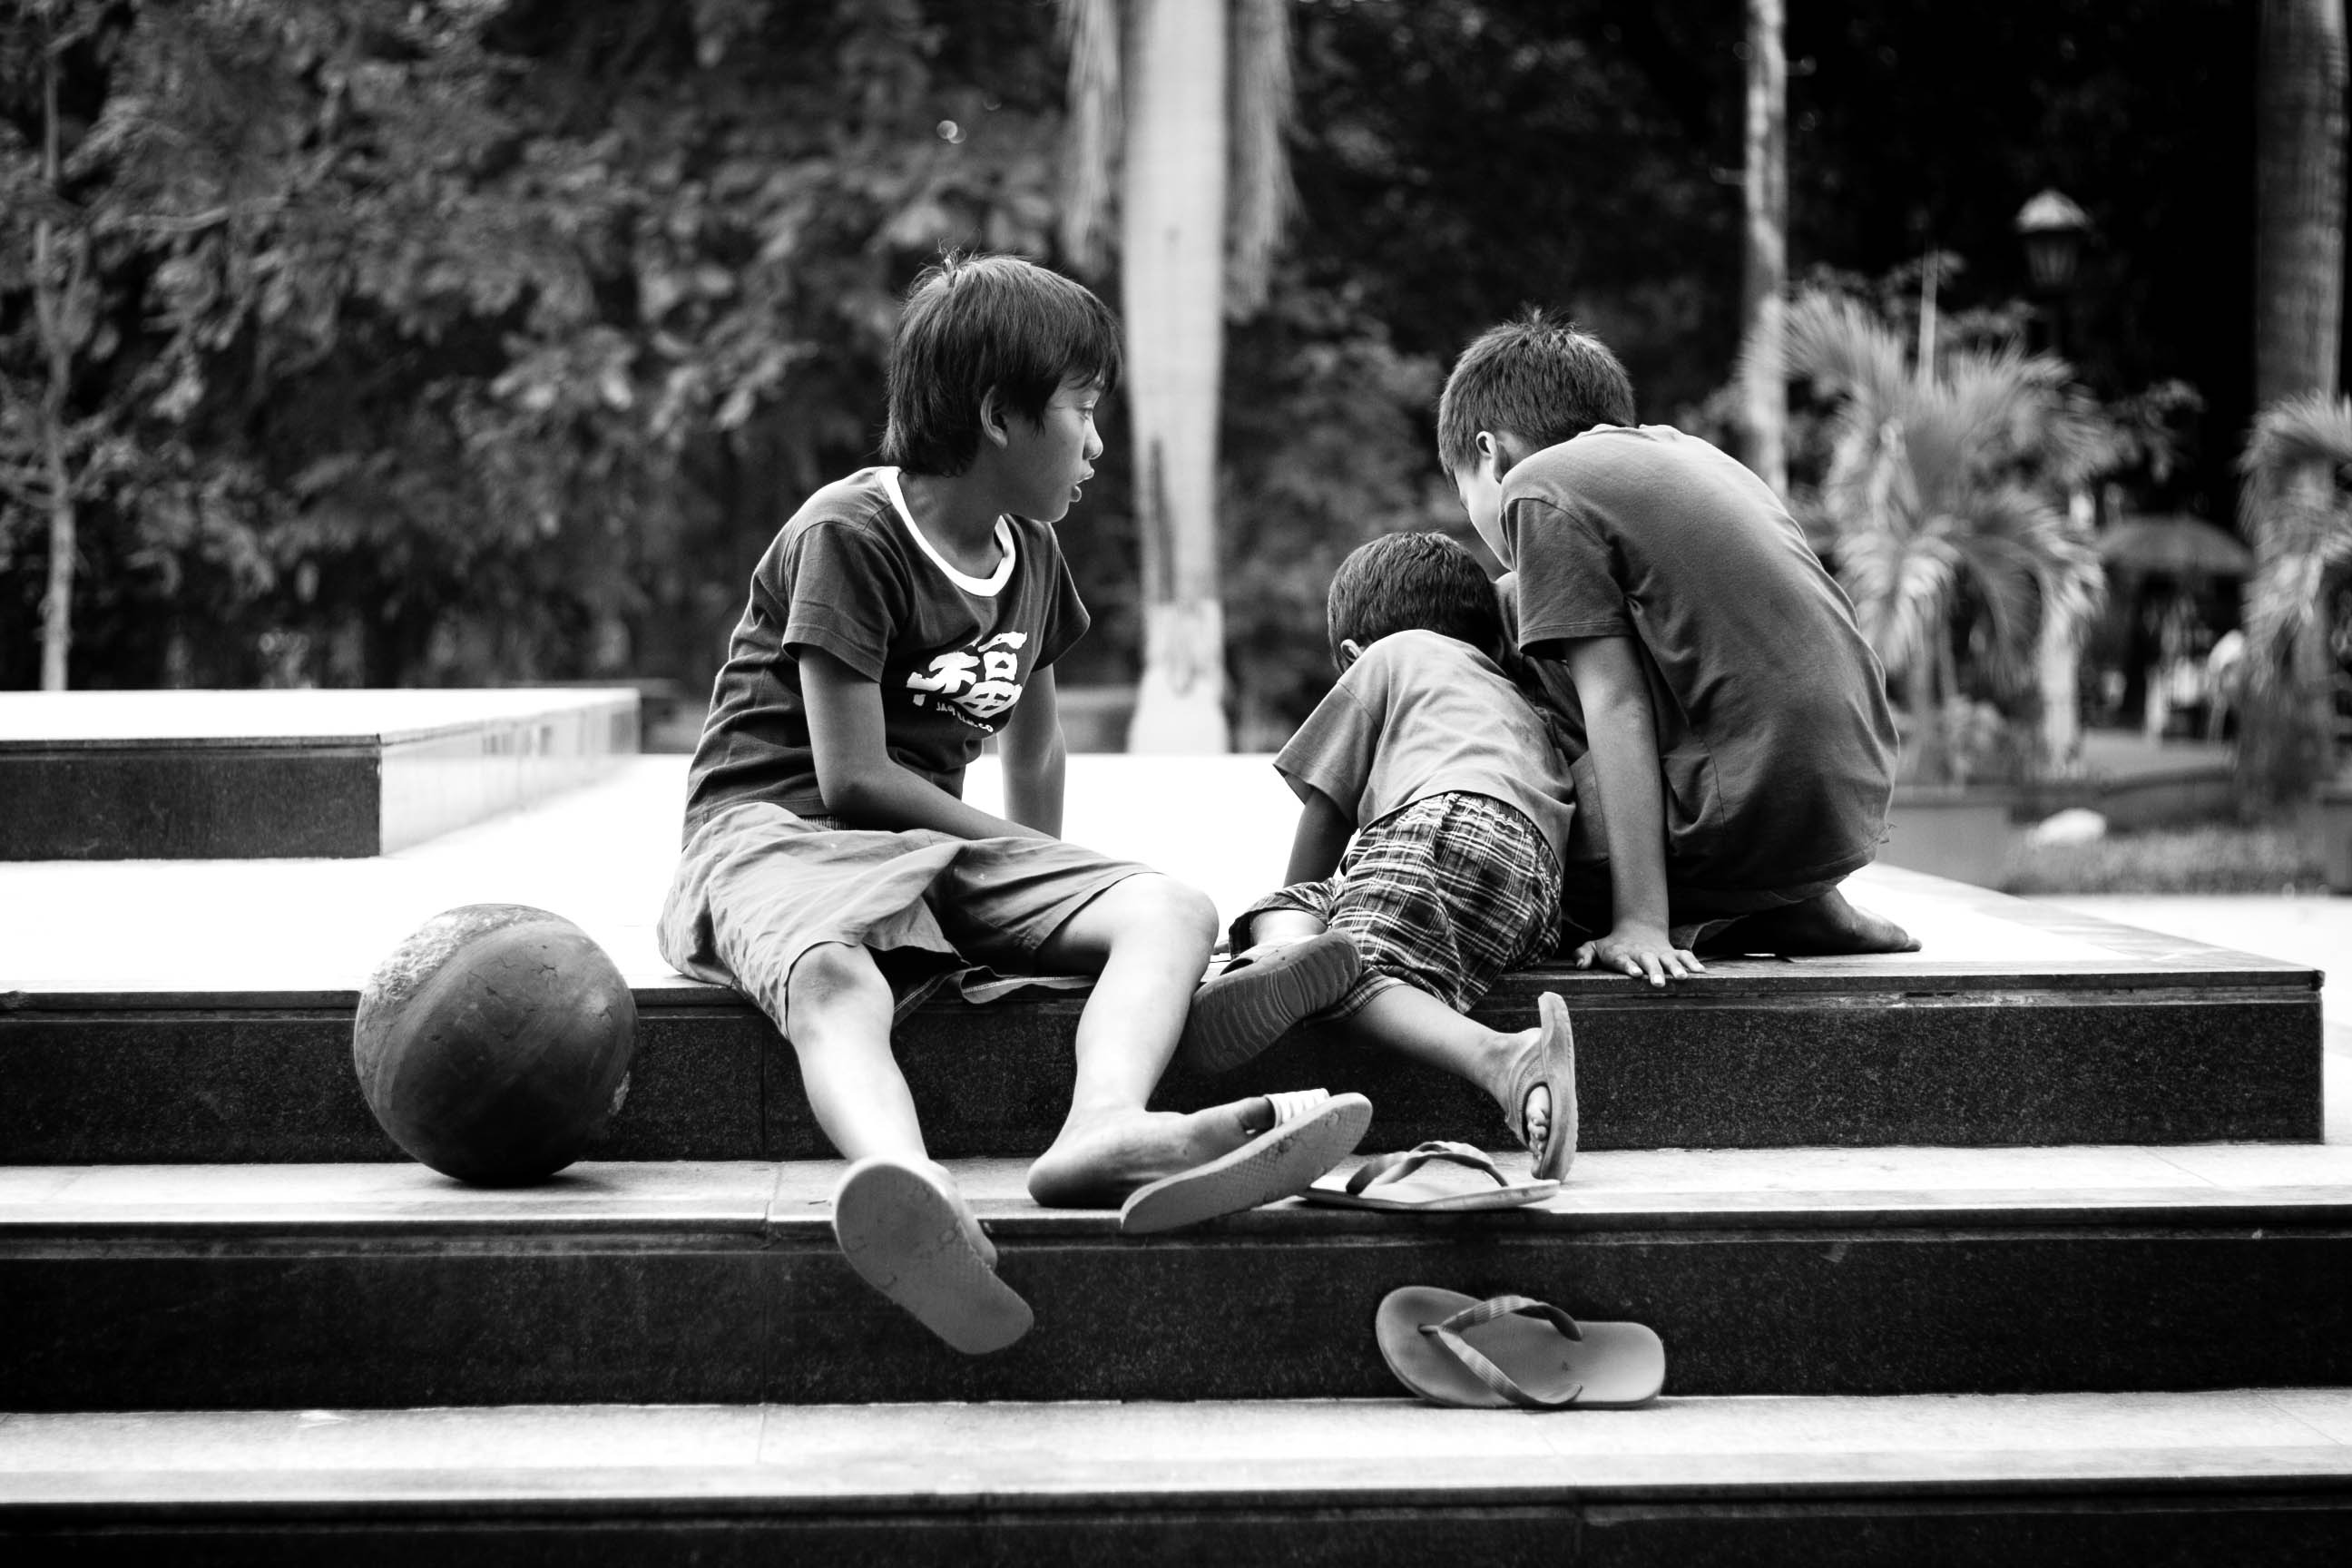
man, person, black and white, white, photography, boy, basketball, sitting, child, playing, black, monochrome, fun, photograph, monochrome photography, human positions, street photograpy